Yellow Ribbon Campaign and Sewol Ferry Protest Movement

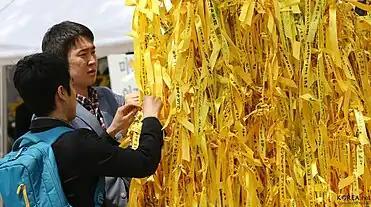
Two people looking at yellow ribbons in Seoul Plaza in 2014.

Following the "Sewol" Ferry sinking on 16 April 2014, yellow ribbons became a prevalent symbol in South Korea, its significance evolving from hopes of return and mourning to activism and democratization. Historically, yellow colored ribbons were used as a symbol of support for military troops in Western countries including the U.S., Canada, Germany, Sweden, and Denmark, its usage mainly signifying hopes of someone's safe return. During the 1980s, the yellow ribbons were adopted in the Philippines as a symbol of democratization, which inspired South Korea to use the symbol for democratization as well. When the "Sewol" Ferry capsized off South Korea's southern coast near Jindo County on 16 April 2014, the yellow ribbon quickly became a widespread symbol online symbolizing hopes of return of the passengers. However, once it became clear that the victims would not be coming back, citizens began questioning the competency of the government. The significance of the yellow ribbon evolved from symbolizing public remembrance and sympathy to defiance against the government, activism and protest culture, and democratization. As a result of the apolitical symbol's transformation into a political one, the color yellow quickly became a topic of contention. Regardless, tiny yellow ribbons circulated widely all over South Korea, both virtually through social media and physically through portable items and at significant sites. Yellow ribbons, in tandem with other yellow-colored items, came to define spaces of protest and political resistance among progressive activists in South Korea.